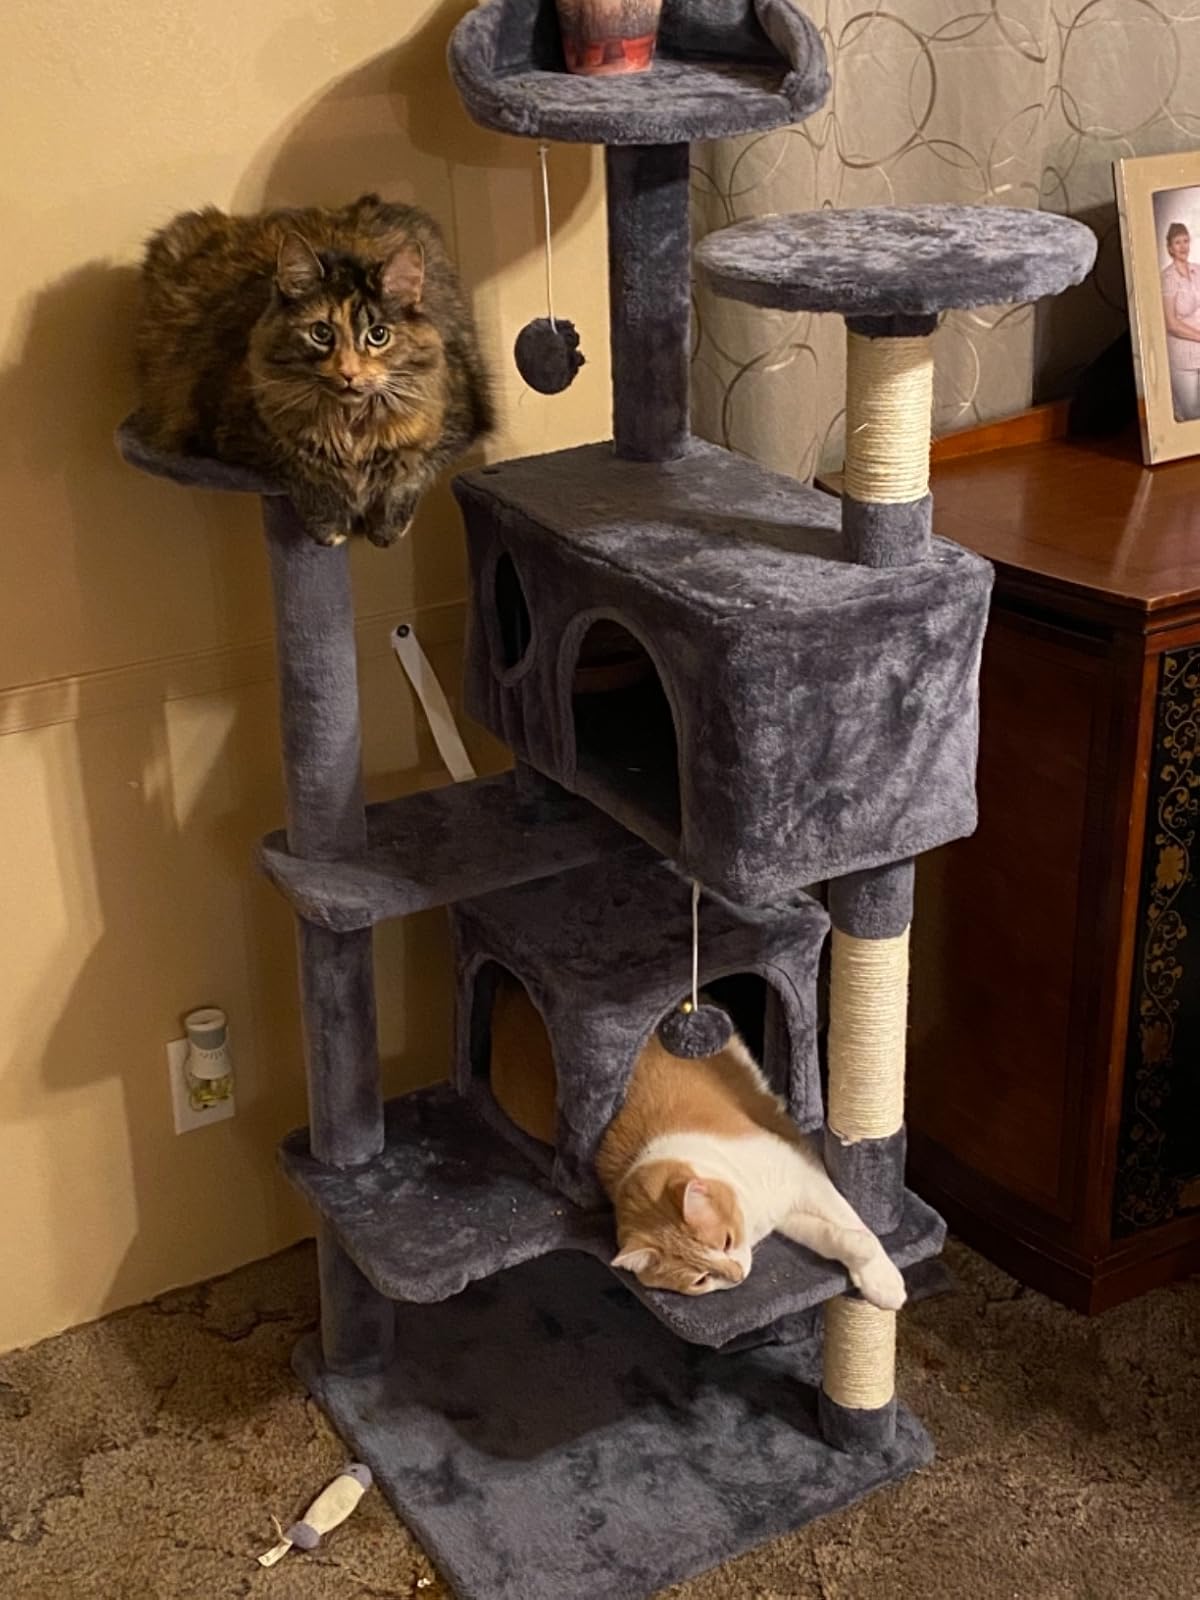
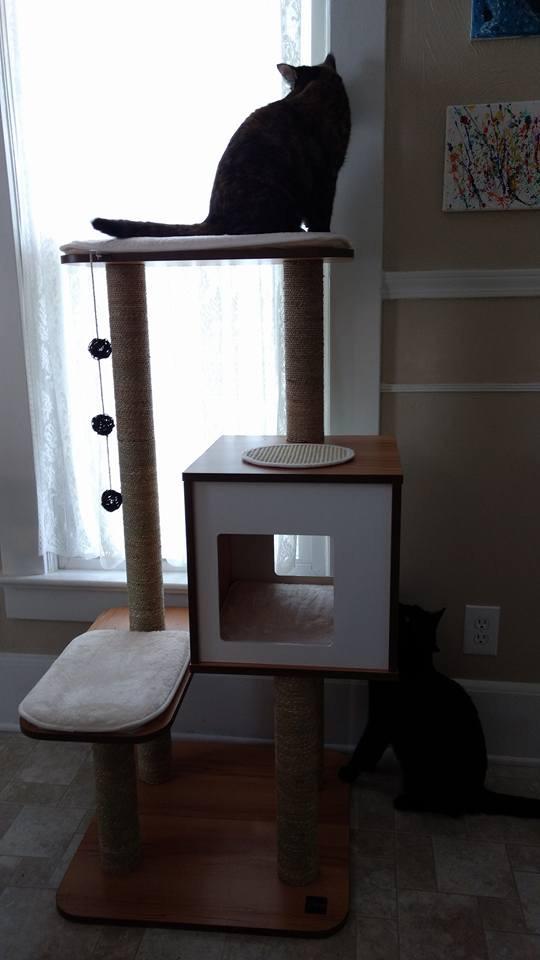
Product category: items_cat tree
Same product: no